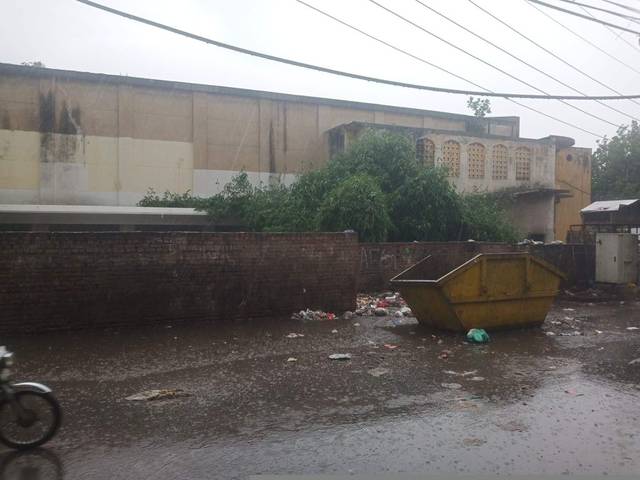
Region: Pakistan
Coordinates: 31.53, 74.294